Ferdinand de Rothschild

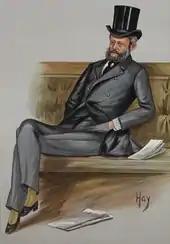

Although Ferdinand de Rothschild was born in Paris in 1839, he was from Vienna and was a member of the Rothschild banking family of Austria. He was the second son of Anselm Salomon "Freiherr" von Rothschild (1803–1874), a Vienna-based banker, and his English wife Charlotte Nathan Rothschild (1807–1859), daughter of Nathan Mayer Rothschild. Ferdinand's great-grandfather was Mayer Amschel Rothschild. He had the hereditary title of "Freiherr" (baron) in the Austrian nobility. He was 'Ferdy' to his family and friends.